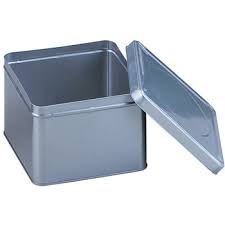
Waste category: metal